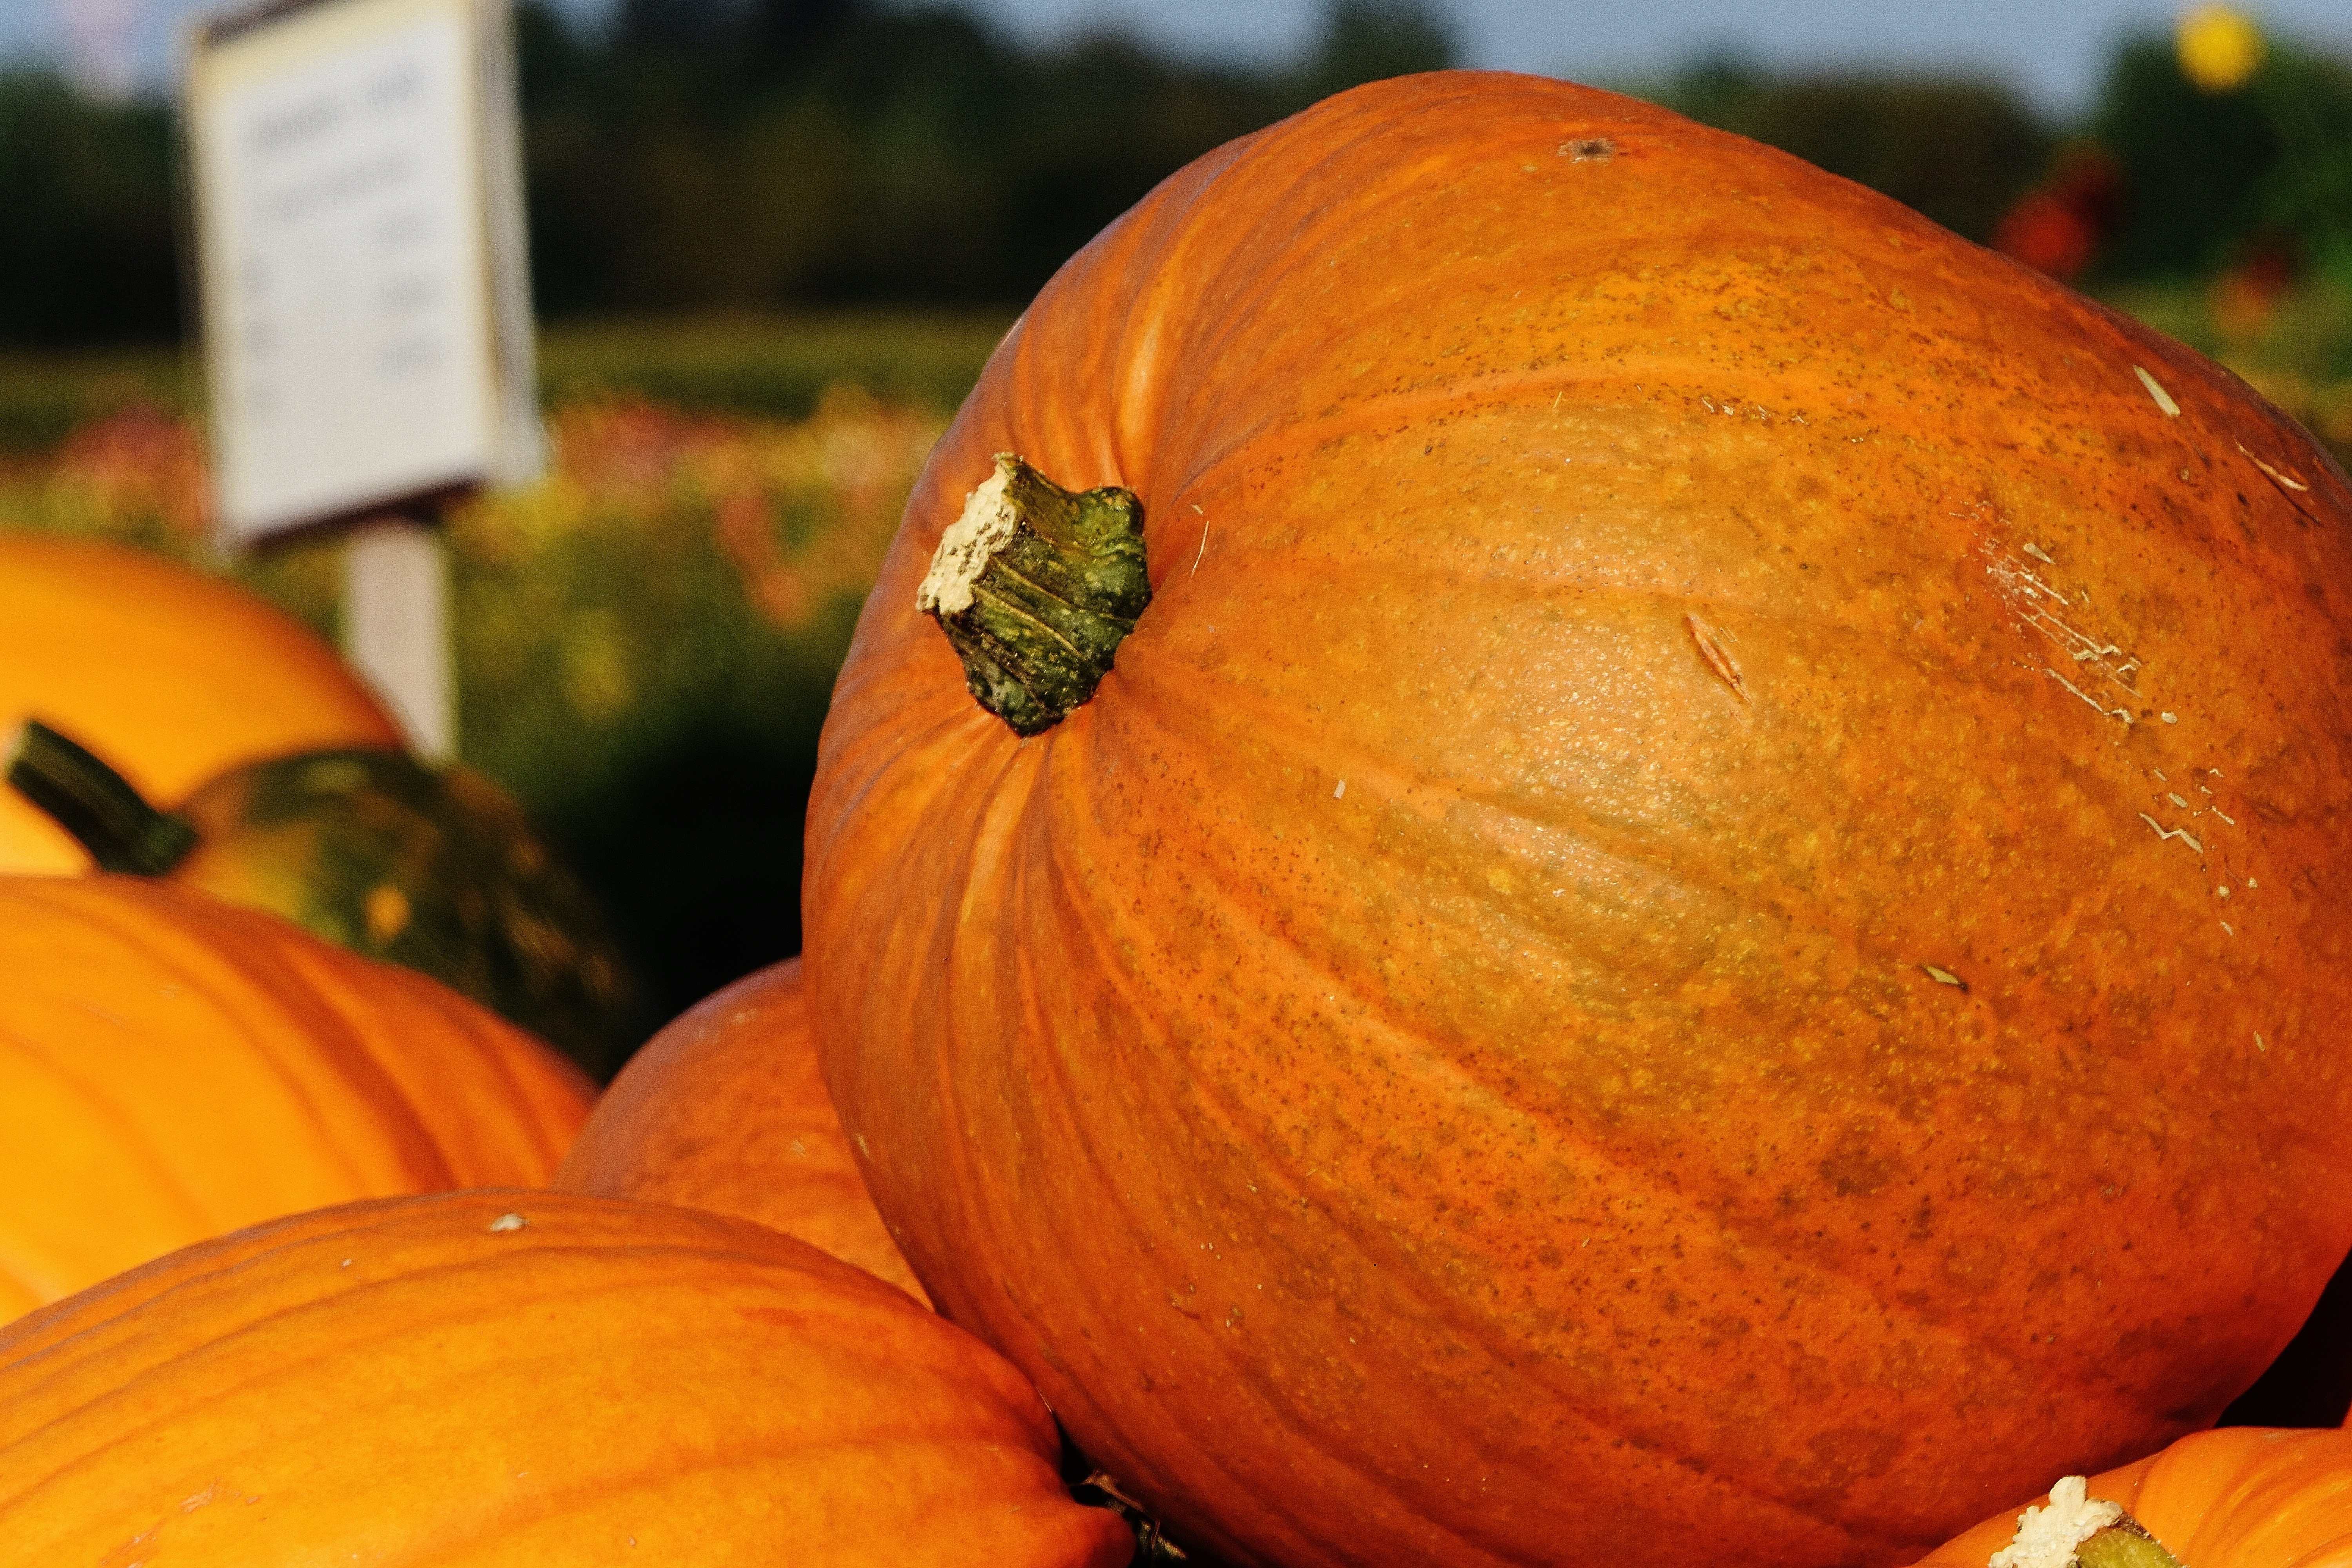
plant, decoration, orange, food, harvest, produce, vegetable, color, autumn, pumpkin, halloween, colorful, yellow, garden, gourd, seasonal, calabaza, carving, pumpkins, cucurbita, autumn decoration, decorative squashes, winter squash, cucumber gourd and melon family